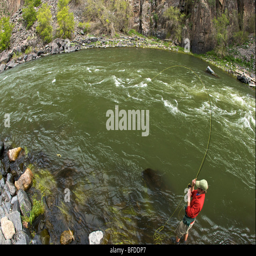
an angler hooks a fish on a river